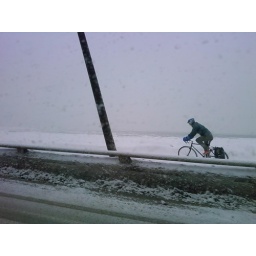
this crazy person was biking along lake shore drive in the middle of the snow storm! sheesh!